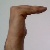
The image shows a hand gesture representing a space in Indian Sign Language.